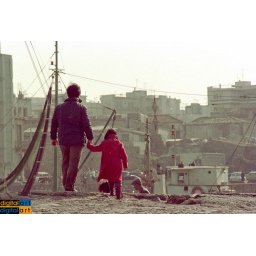
- man and girl in red jacket - 1984